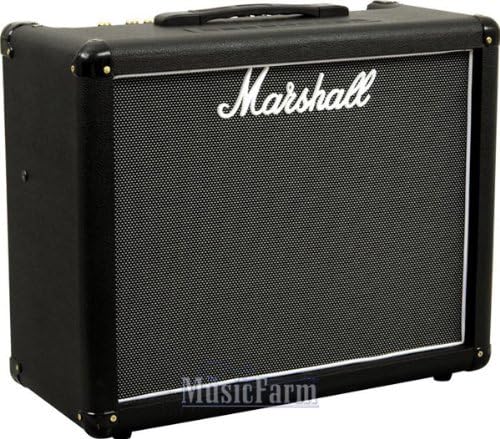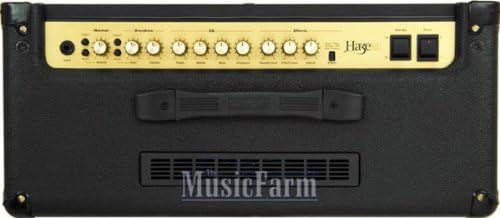
40 WATT ALL VALVE 1X12 COMBO WITH DFX
Category: Musical Instruments
The Marshall HAZE 40 is a step back towards traditional amplifier designs. It features simple straightforward circuits for the classic rock sound that paved the originally paved the path for Marshall. Of course, revolution and technology means that there are some DSP (digital signal processor) effects that musicians enjoy. The Haze 40 combo features unique cabinet construction elements. The closed-back cabinet has been modified with four circular holes to preserve the best aspects of both an open-back and a closed-back design. The speaker is asymmetrically mounted, allowing for extended lows. This combo also features an additional presence control in the EQ, as well as a boost switch to add more depth to the low-mids. A bypass-able effects loop is also included. For recording or directly patching into a PA system, an emulated speaker line output recreates the speaker response. Power is provided by two EL34 valves. Boost Switch Bright Switch Reverb Effects Footswitch 2 way included
Features: Power (RMS) 40-Watts | Speaker Output 1x 16 Ohm / 1x 8 Ohm | Pre-Amp Valves 3x ECC83 | Power Amp Valves 2x EL34 | Channels 2